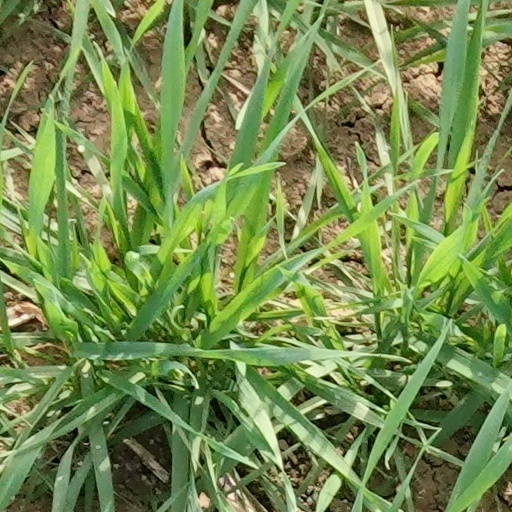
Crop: wheat